Teo Eng Hock

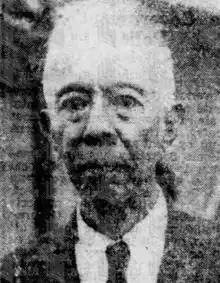
Teo in 1937

Teo Eng Hock (1872 - 5 April 1959) was a rubber tycoon and the founder of the Singaporean branch of the Tongmenghui and later the Kuomintang. He later moved to China and became involved in politics there.